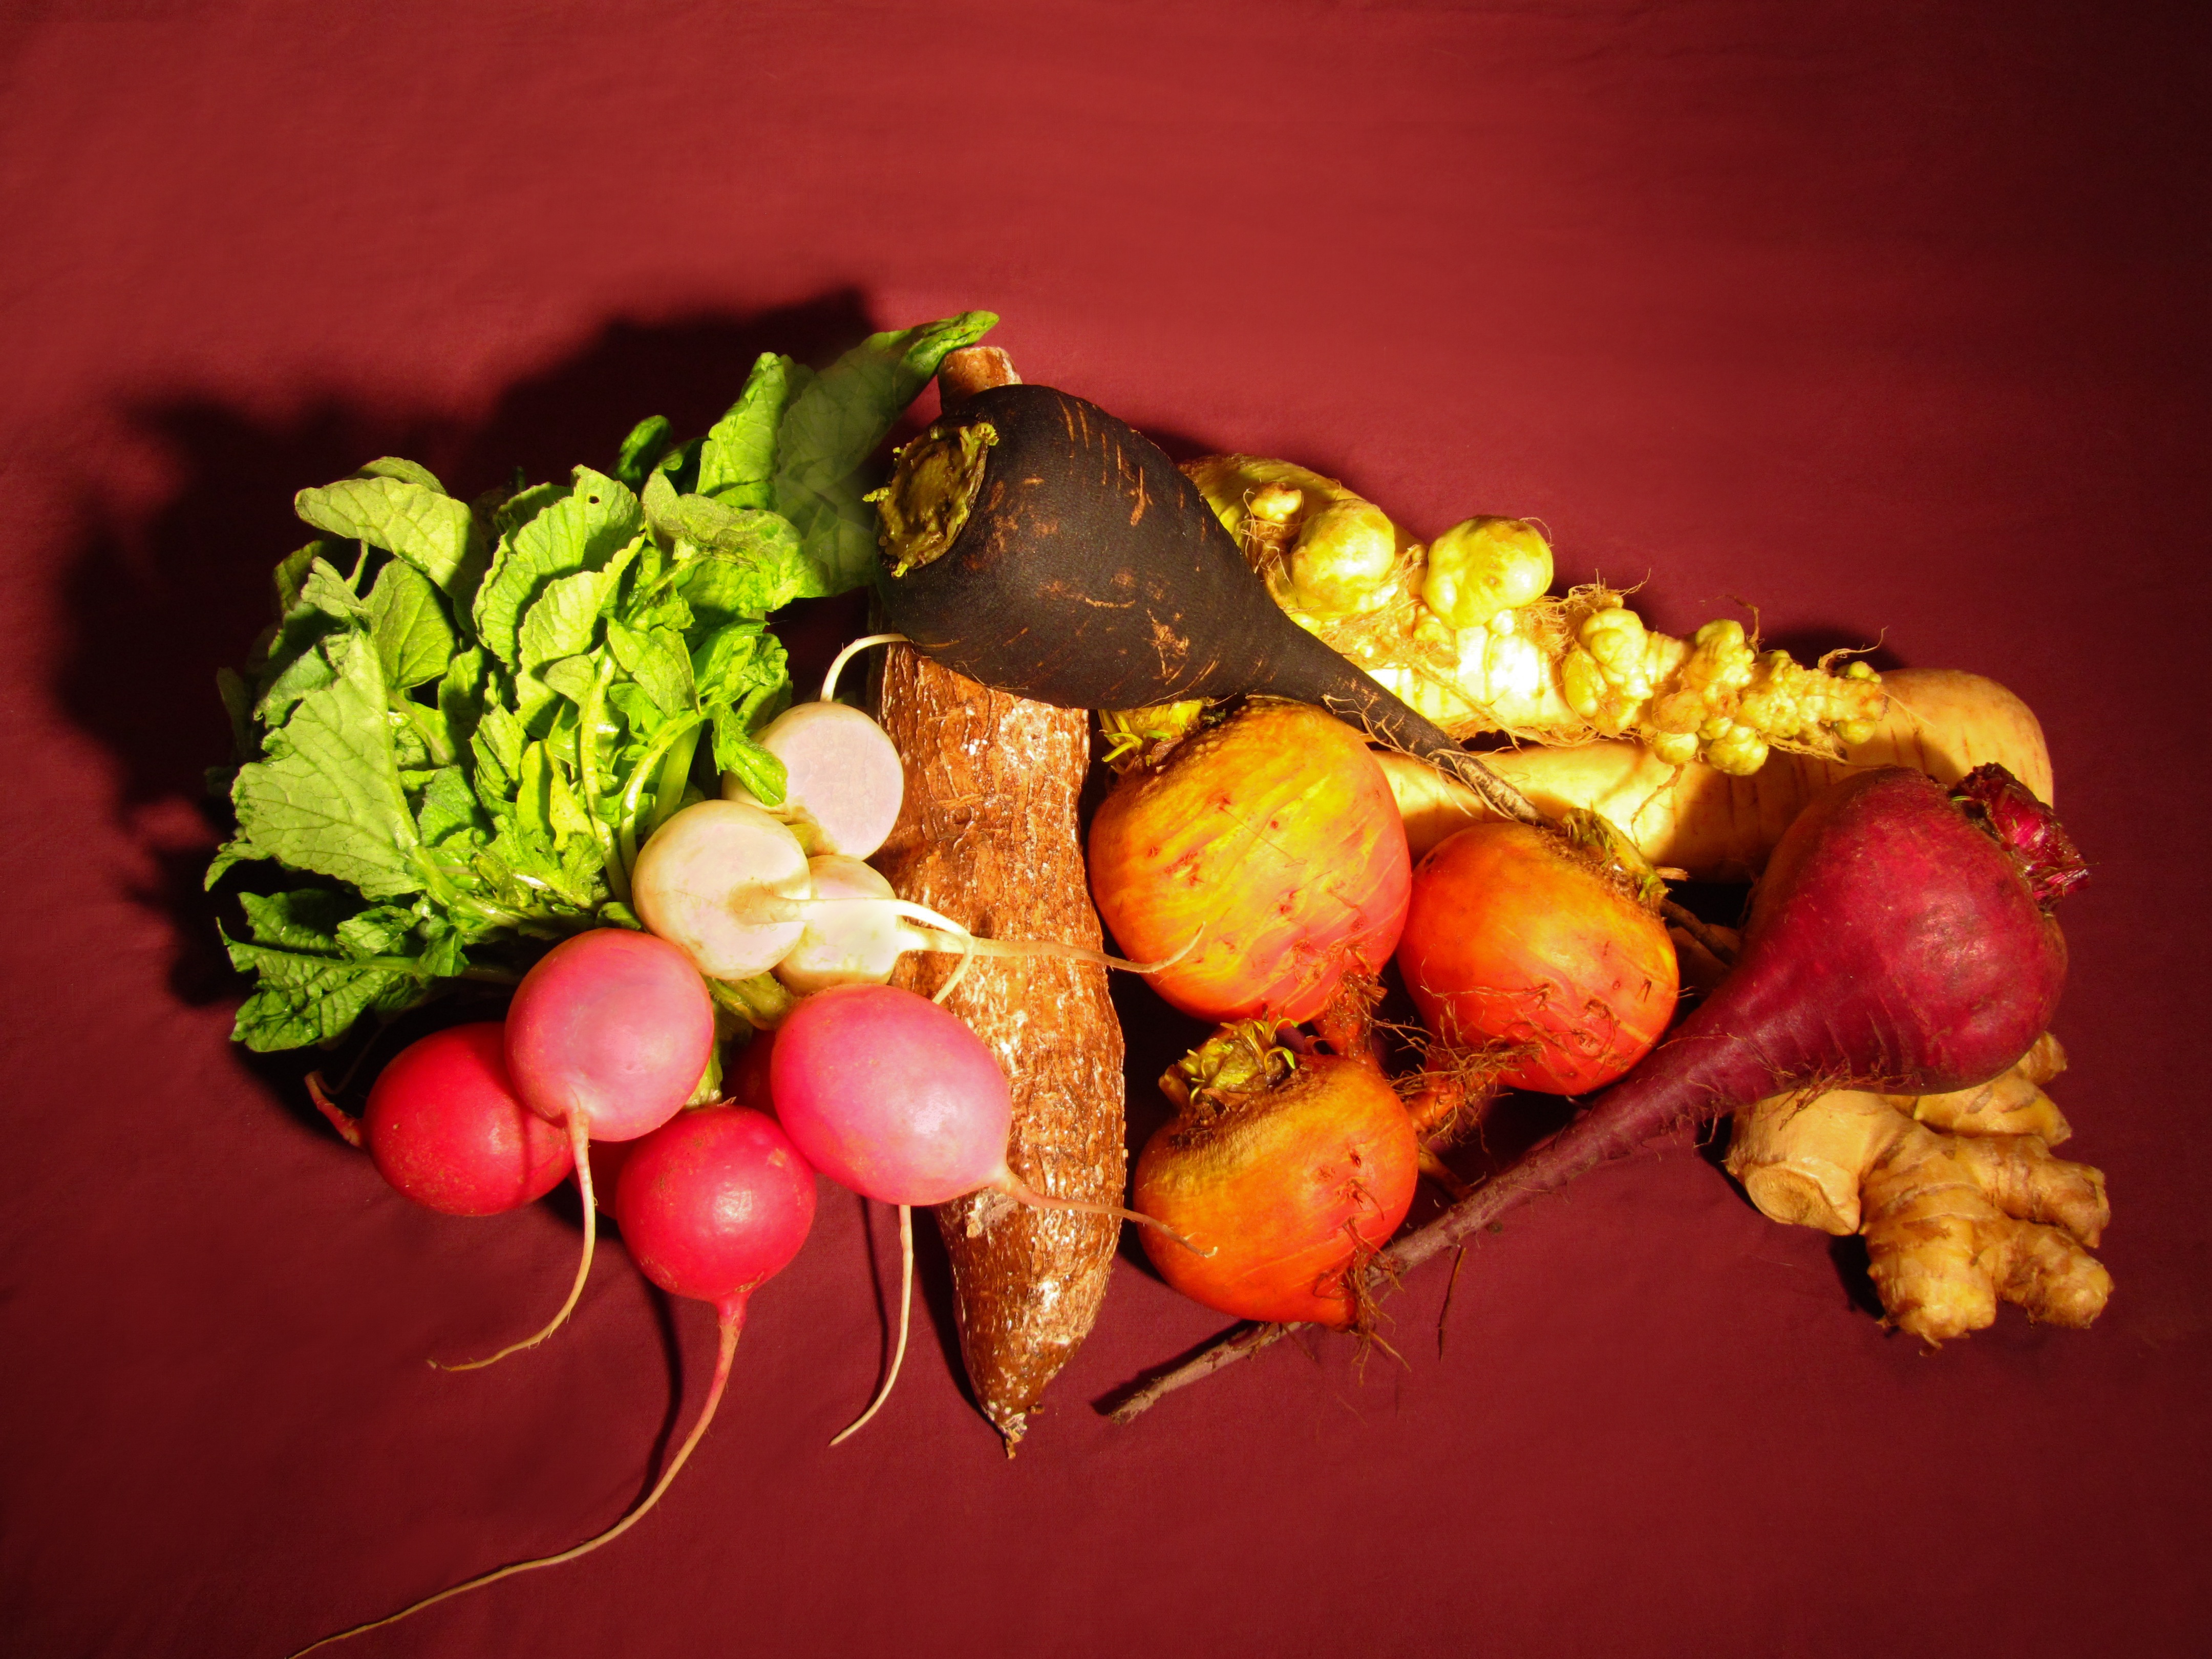
plant, fruit, flower, food, green, red, produce, vegetable, fresh, healthy, still life, vegetables, tasty, vegan, vegetarian, raw, beets, beetroot, flowering plant, land plant